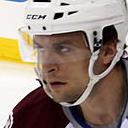
Age: 31